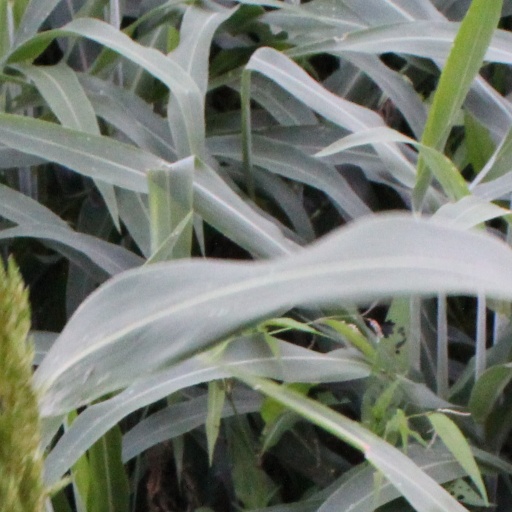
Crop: sorghum